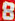
Number: 8